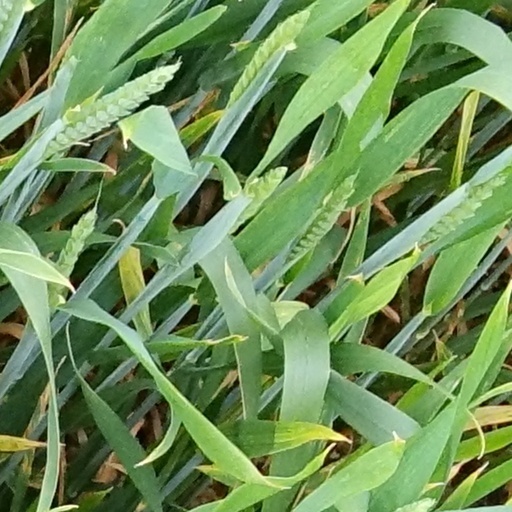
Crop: wheat